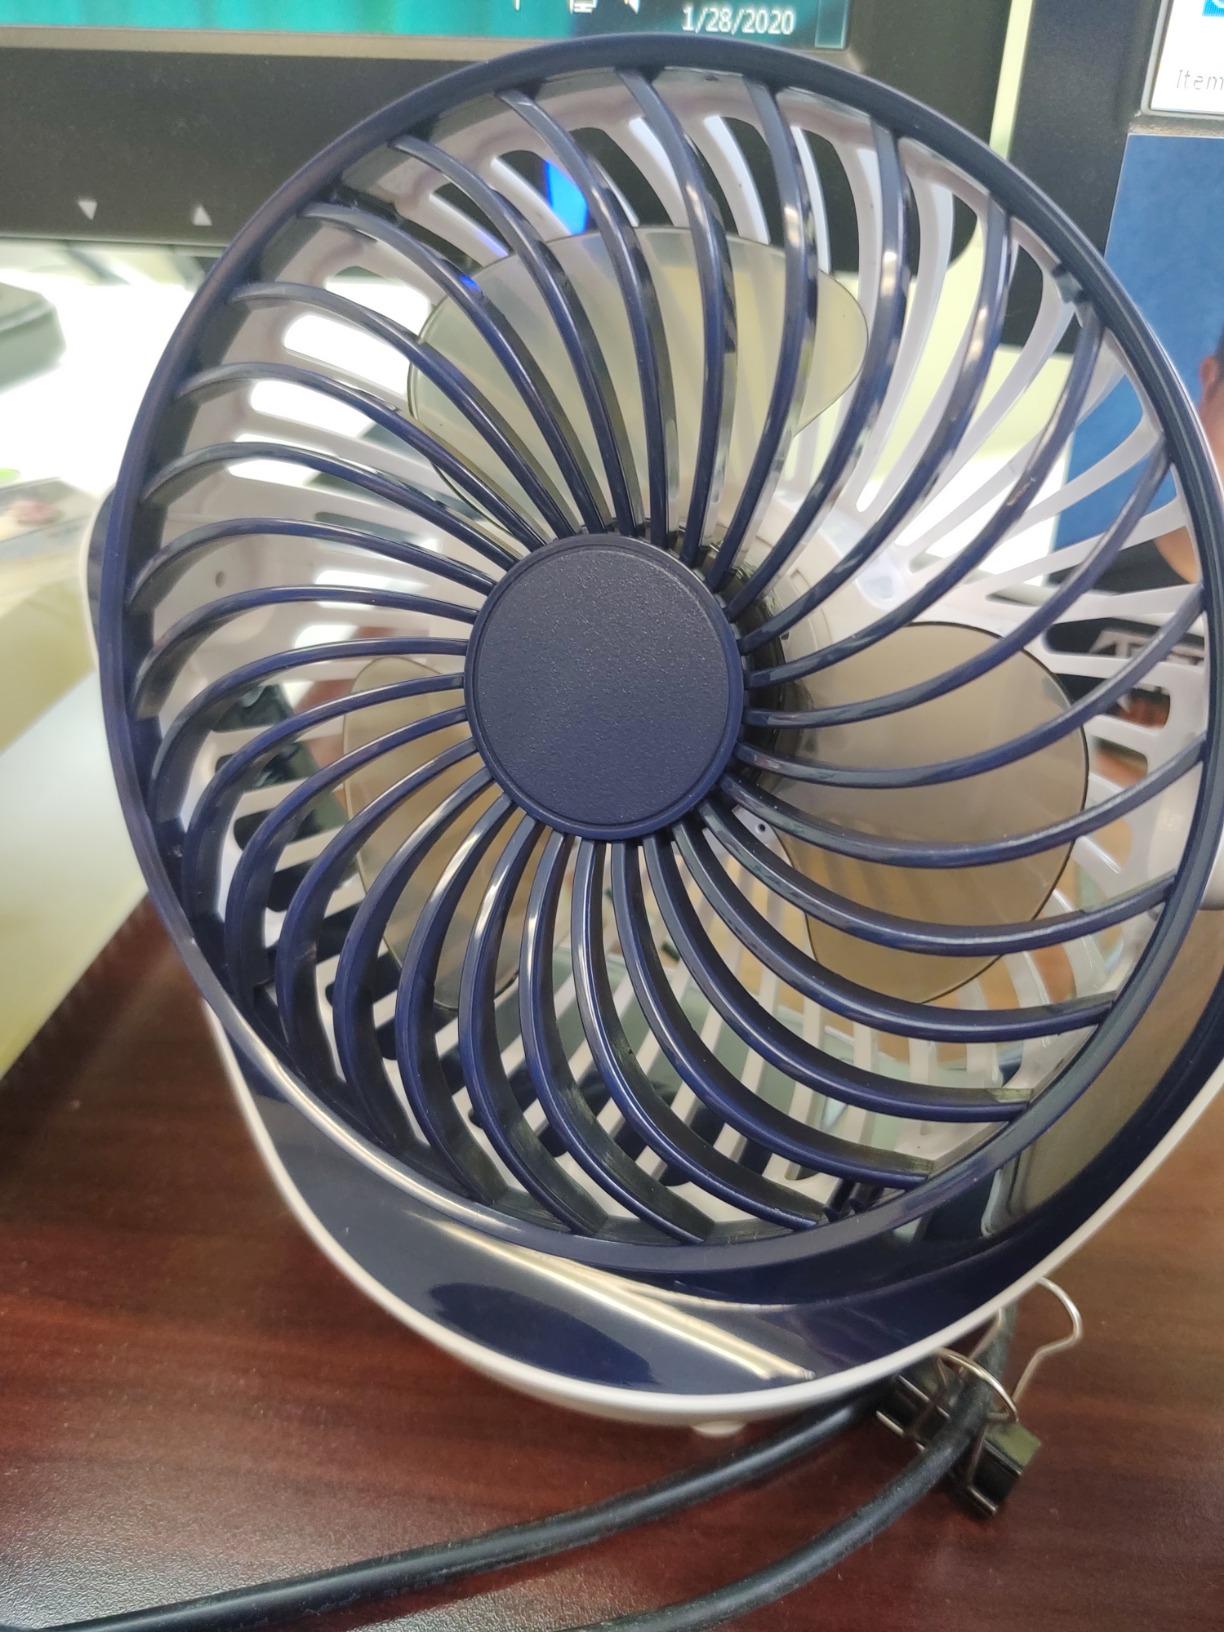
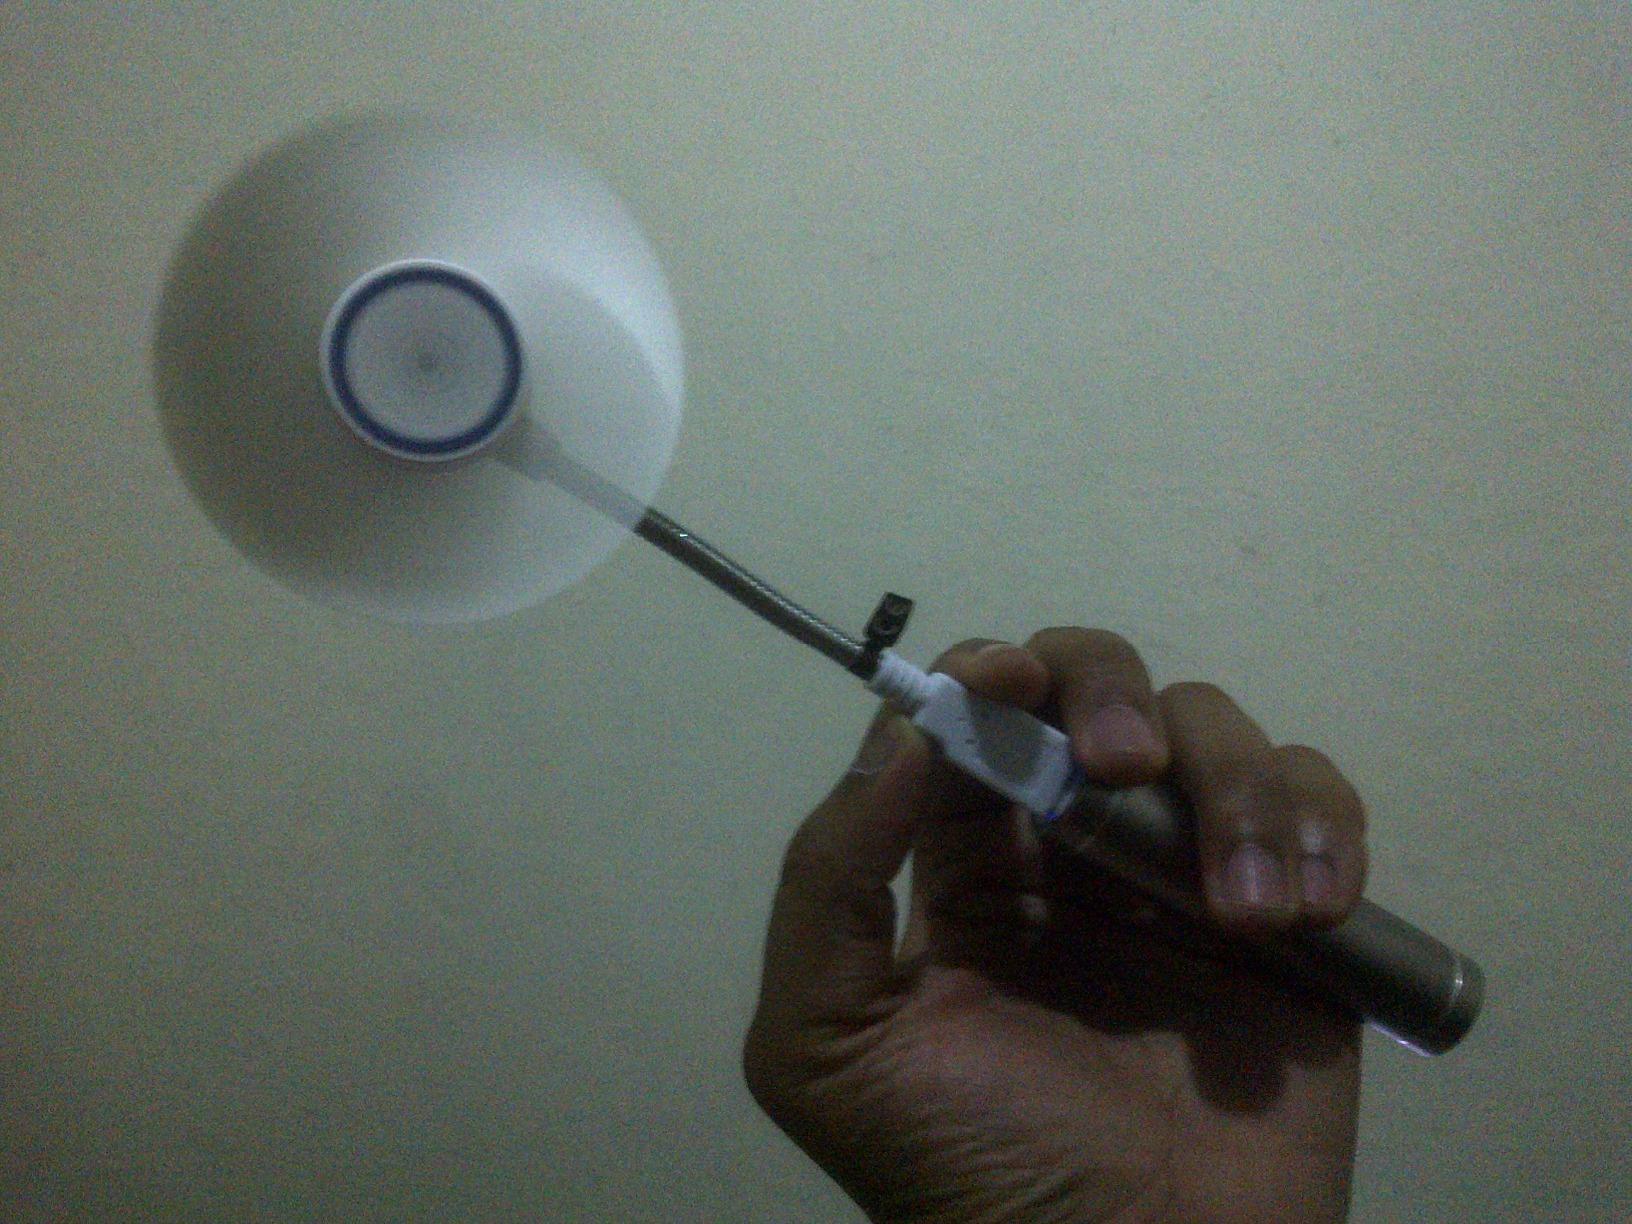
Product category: fan
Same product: no